Yogi Berra

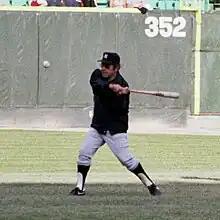
Berra hitting with a fungo bat prior to a game in 1981

Berra was excellent at hitting pitches outside of the strike zone, covering all areas of the strike zone (as well as beyond) with great extension. In addition to this wide plate coverage, he also had great bat control. He was able both to swing the bat like a golf club to hit low pitches for deep home runs and to chop at high pitches for line drives. Whether changing speeds or location, pitcher Early Wynn soon discovered that "Berra moves right with you." Five times, Berra had more home runs than strikeouts in a season, striking out just twelve times in 597 at-bats in 1950. The combination of bat control and plate coverage made Berra a feared "clutch hitter", proclaimed by rival manager Paul Richards "the toughest man in the league in the last three innings". Contrasting him with teammate Mickey Mantle, Wynn declared Berra "the real toughest clutch hitter", grouping him with Cleveland slugger Al Rosen as "the two best clutch hitters in the game".